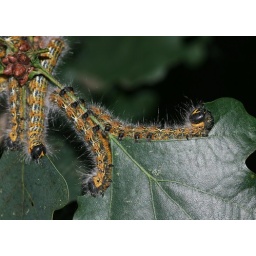
I spotted these larvae feeding on an Oak tree near Newton, Suffolk, England.